George Hartgill

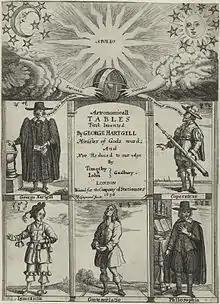
Title page from the second edition (1656) by T. & J. Gadbury of George Hartgill's astronomical work, with a portrait of the author, engraved by Richard Gaywood

Hartgill published "Generall Calendars" in 1594. It was dedicated to William Paulet, 1st Marquess of Winchester, and dated "from my Studie at your Lordshippe's Manor of Checkerell", i.e. Chickerell in Dorset, "the last of August 1594". A second edition was published in 1656 by T. & J. Gadbury.